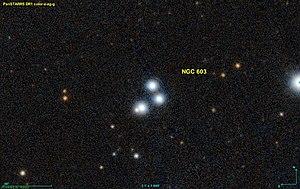
Image créée à l'aide du logiciel Aladin Sky Atlas du Centre de Données astronomiques de Strasbourg et des données publiques en format FIT de Pan-STARRS ([https://panstarrs.stsci.edu/ Panoramic Survey Telescope And Rapid Response System).
NGC 603 est constitué de trois étoiles situées dans la constellation du Triangle.